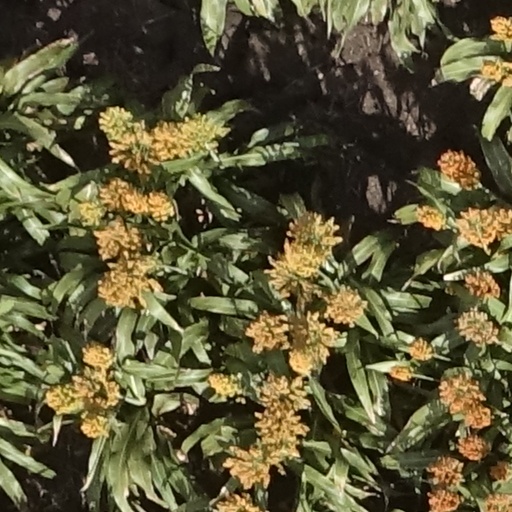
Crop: sorghum